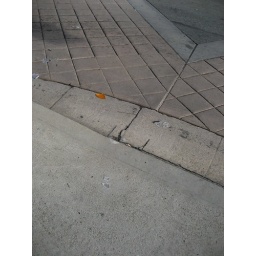
I was just a few feet away from this car accident in the sidewalk